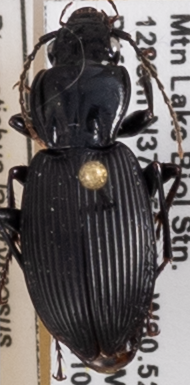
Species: Pterostichus lachrymosus
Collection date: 2021-06-01
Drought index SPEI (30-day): -1.85
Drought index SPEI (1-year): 0.678
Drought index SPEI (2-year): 1.45